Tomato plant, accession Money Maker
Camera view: bottom (45 deg); turntable rotation: 120 degrees
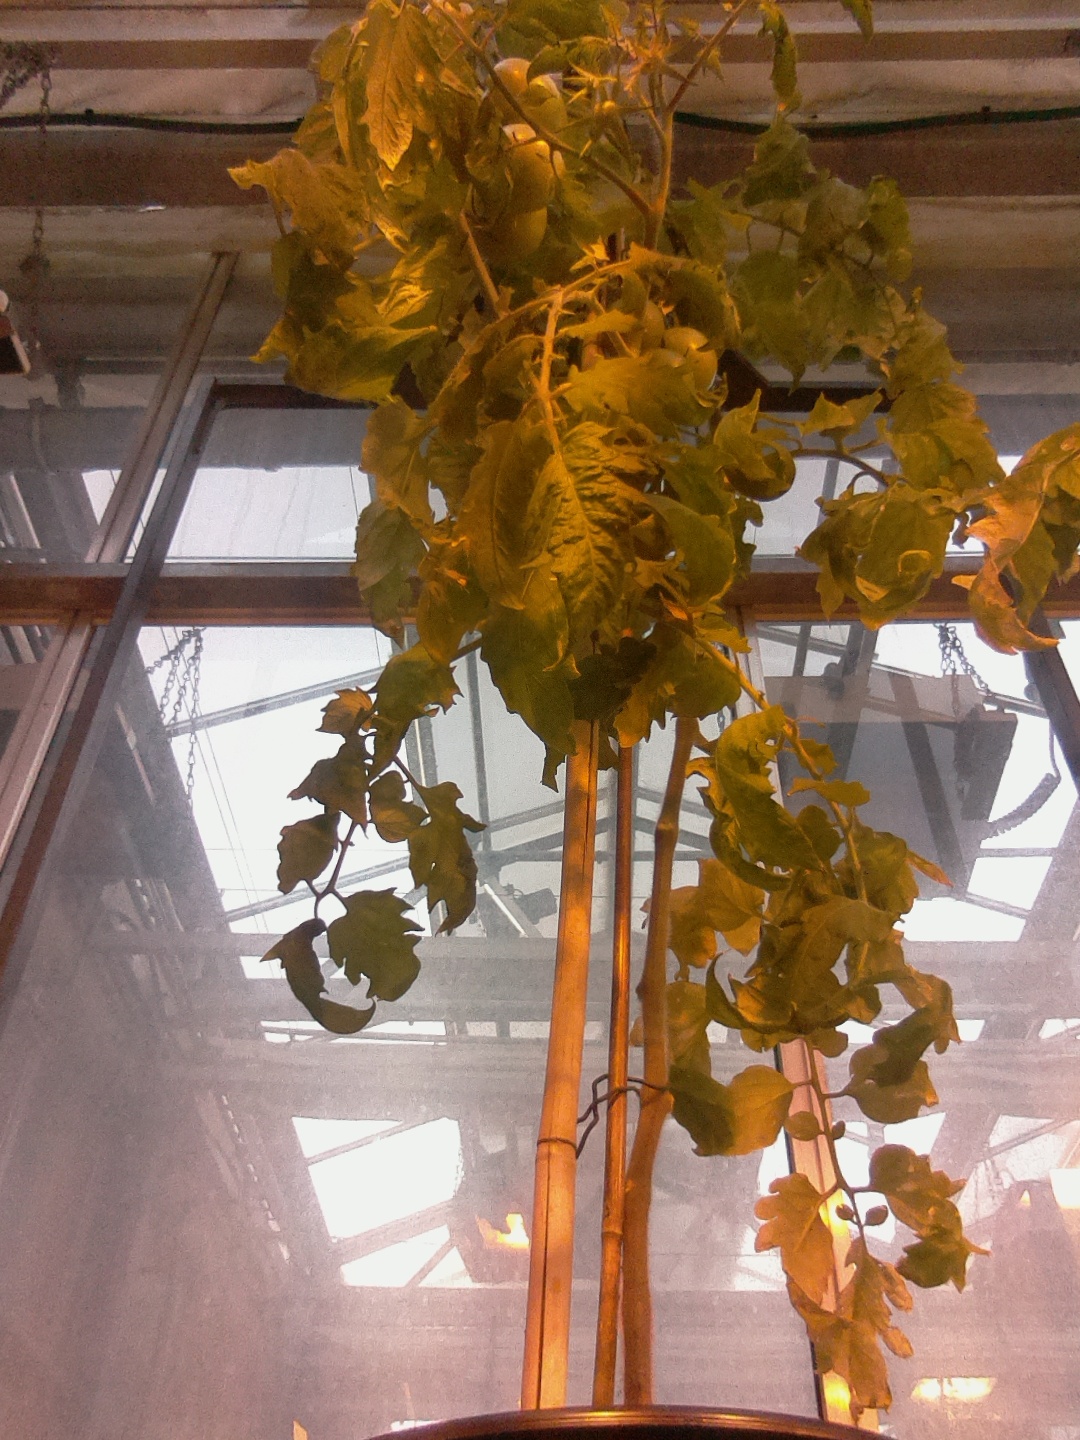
BBCH growth stage 79: 90% -100% of final fruit size